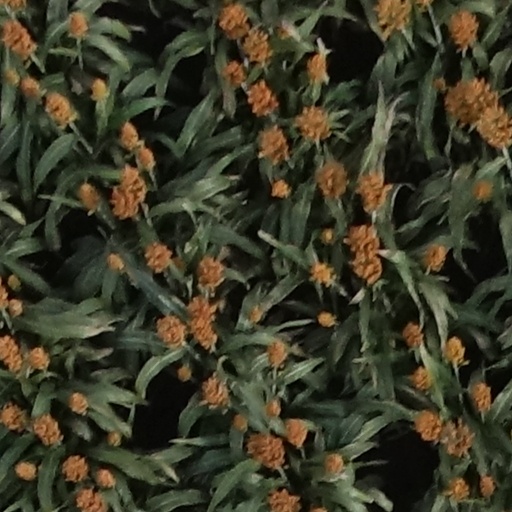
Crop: sorghum